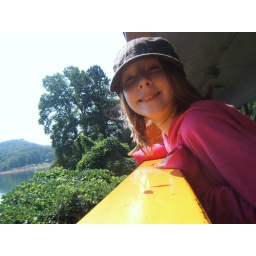
virginia leaning by the open window of the train